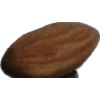
Label: Almonds 1